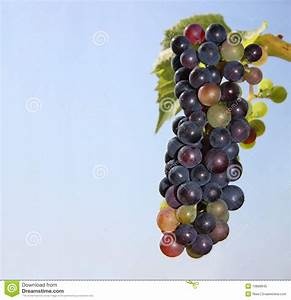
Label: grape